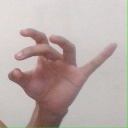
अक्षर: ओ